Wind farm

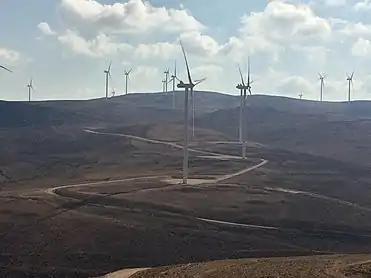
The Tafila Wind Farm in Jordan, is the first large scale wind farm in the region.

India has the fifth largest installed wind power capacity in the world. As of March 2025, the installed capacity of wind power was 50037.82 MW mainly spread across Tamil Nadu state (11739.91 MW) and Gujarat state (12677.48 MW). Wind power accounts nearly 8.5% of India's total installed power generation capacity, and it generates 1.6% of the country's power.